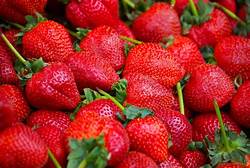
Label: Strawberry